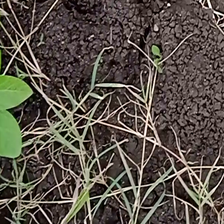
Weed species: Harali_(Cynodon_dactylon)